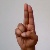
The image shows a hand gesture representing the letter 'U' in Indian Sign Language.